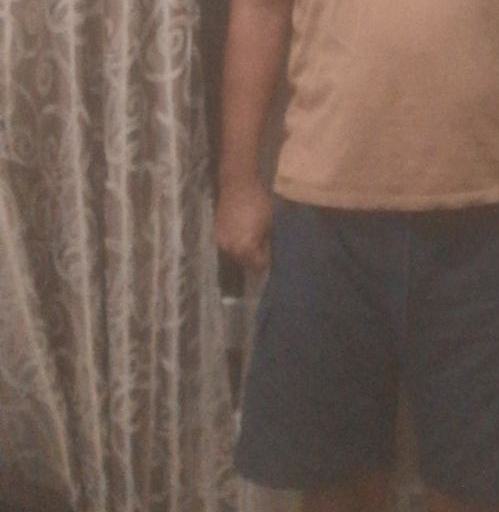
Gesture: no_gesture